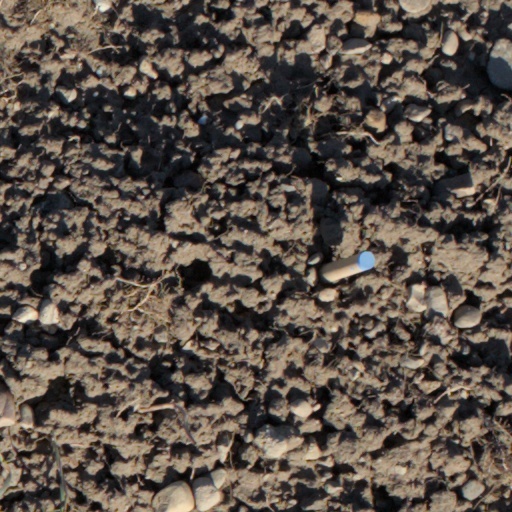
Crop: wheat